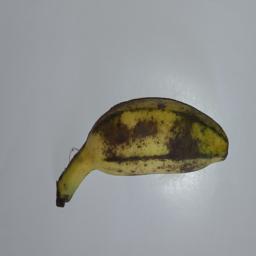
Banana variety: Champa Kola